Out of Time's Abyss

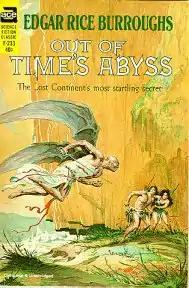
Cover art for first separate edition of "Out of Time’s Abyss"

Out of Time's Abyss is a science fantasy novel by American writer Edgar Rice Burroughs, the third of his Caspak trilogy. The sequence was first published in "Blue Book Magazine" as a three-part serial in the issues for August (vol. 27 #4), October (vol. 27 #6), and December (vol. 28 #2) 1918, with "Out of Time's Abyss" forming the third installment. The complete trilogy was later combined for publication in book form under the title of "The Land That Time Forgot" (the title of the first part) by A. C. McClurg in June 1924. Beginning with the Ace Books editions of the 1960s, the three segments have usually been issued as separate short novels.